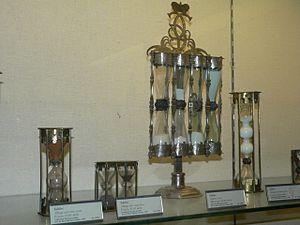
Antiquités égyptiennes du Louvre (la catégorie est temporaire et sert provisoirement au travail sur l'ensemble de ces photos)